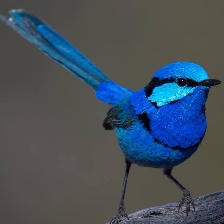
Species: SPLENDID WREN
Scientific name: MALURUS SPLENDENS